Emirates College for Advanced Education

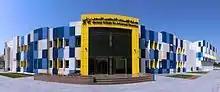
ECAE Campus

ECAE offers a Bachelor of Education program which is structured over four years. The Bachelor of Education has seven concentrations as follows: